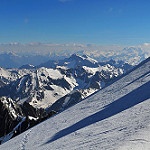
Label: glacier